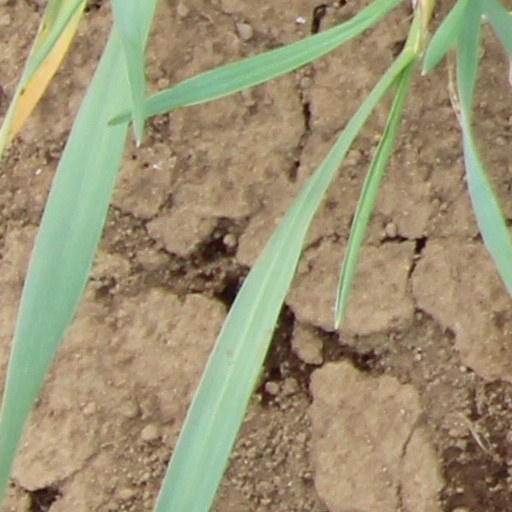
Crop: wheat